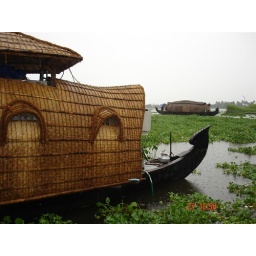
a house boat in Kerala India